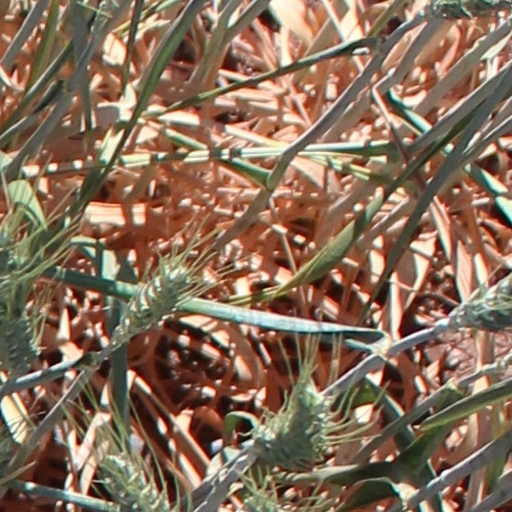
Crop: wheat